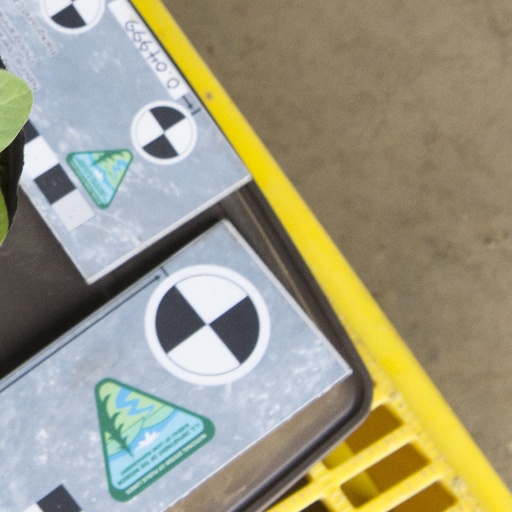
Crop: soybean